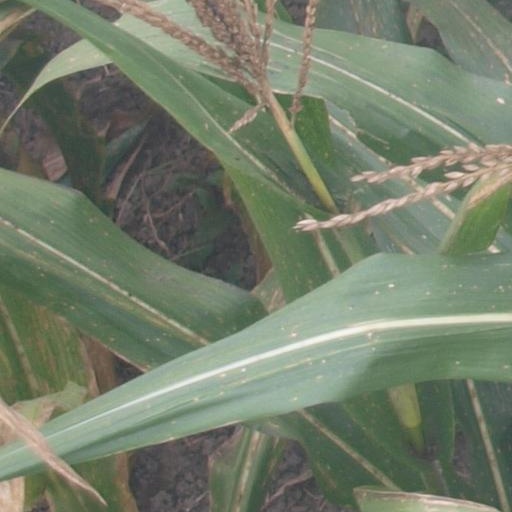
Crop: maize; corn